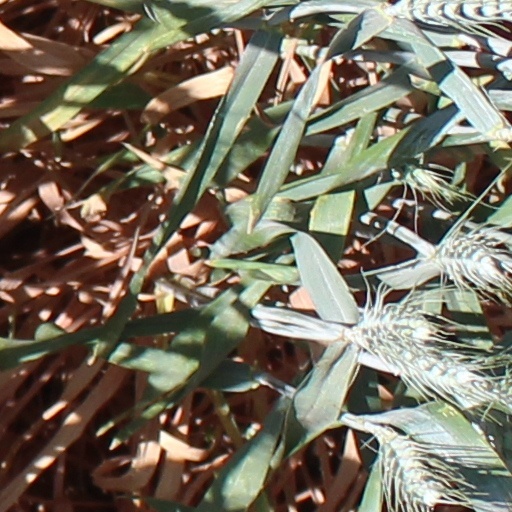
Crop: wheat